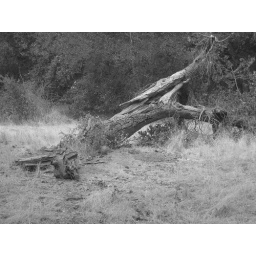
Fallen tree in black and white